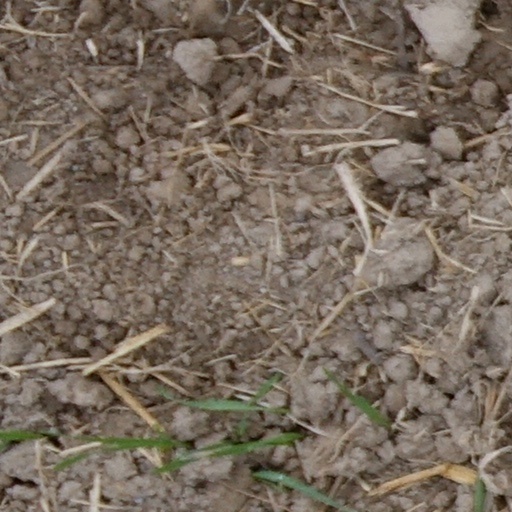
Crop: wheat